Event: Nepal Earthquake
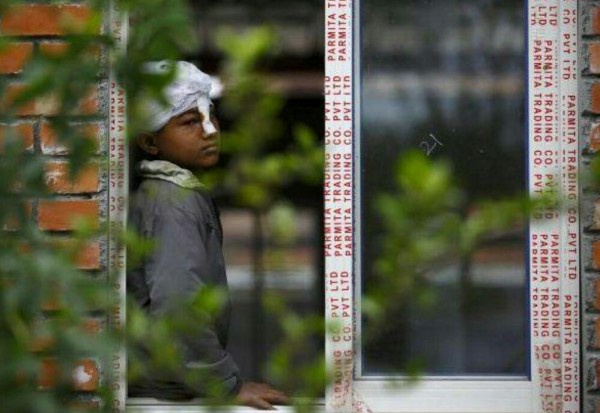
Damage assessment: no_damage